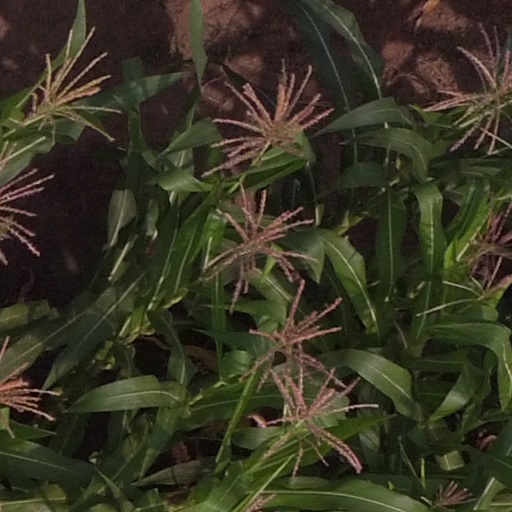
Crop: maize; corn